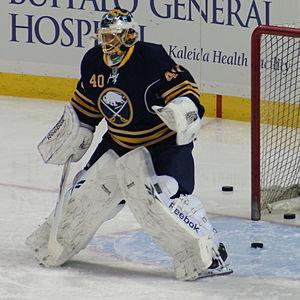
Patrick Lalime est un joueur professionnel de hockey sur glace qui évolue au poste de gardien de but en Amérique du Nord.